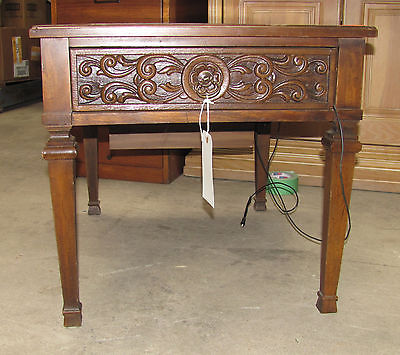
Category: table